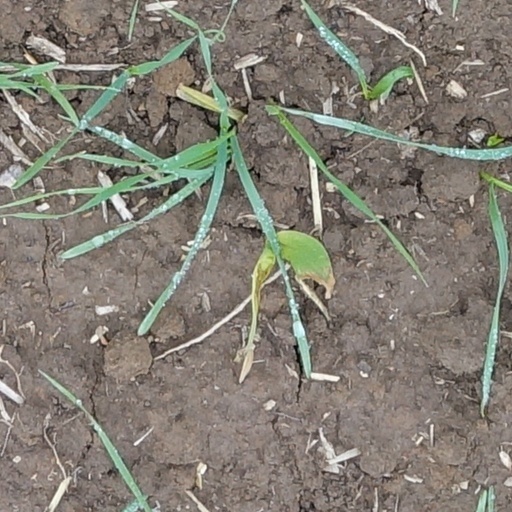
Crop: wheat